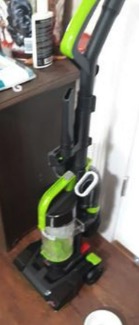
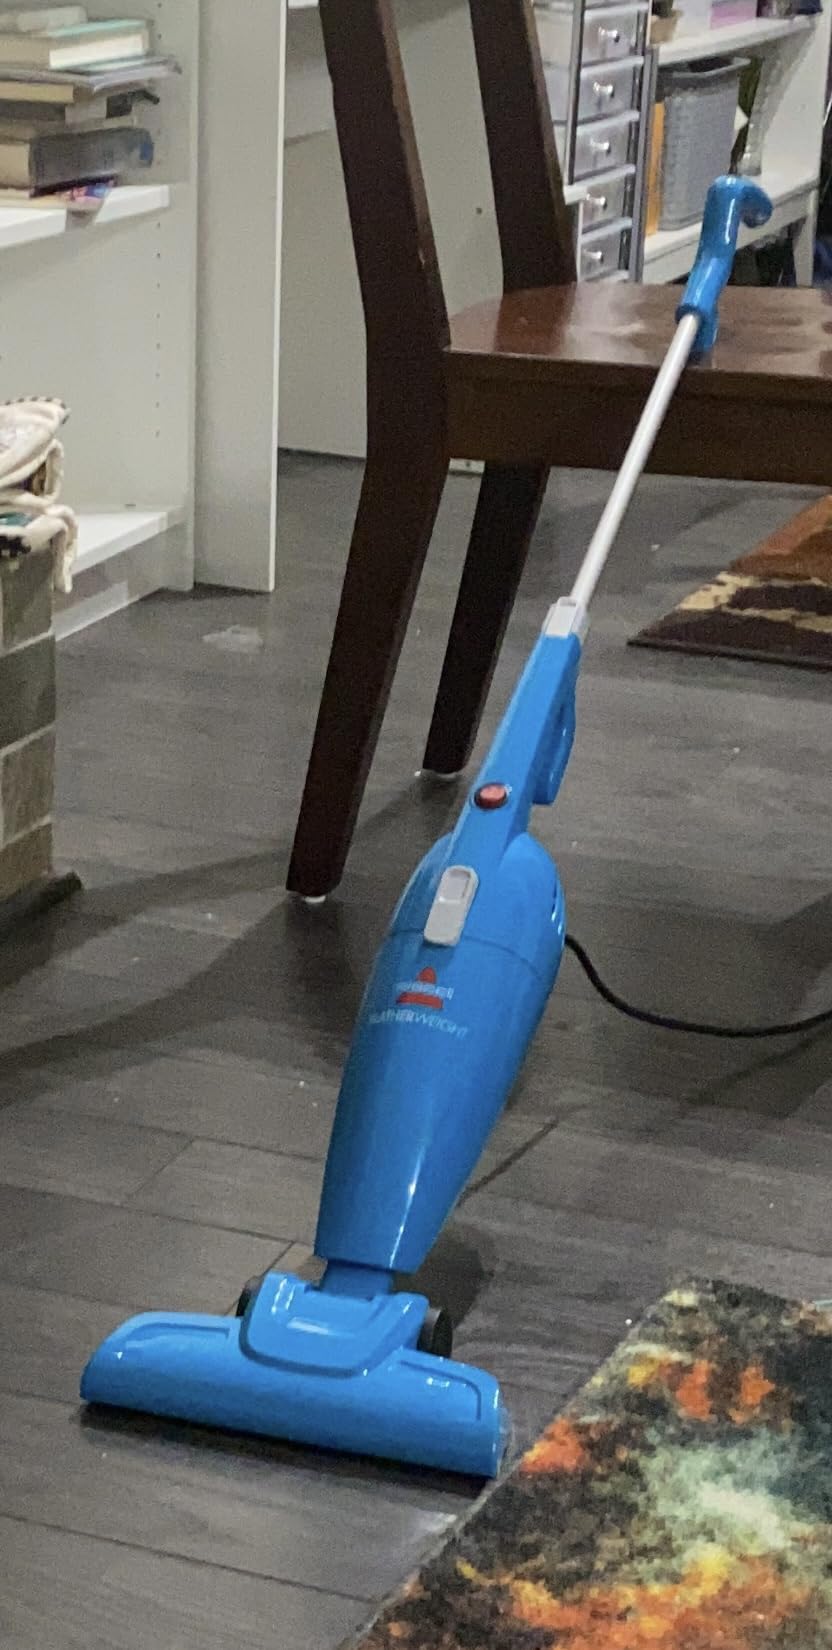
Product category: items_vacuum
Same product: no